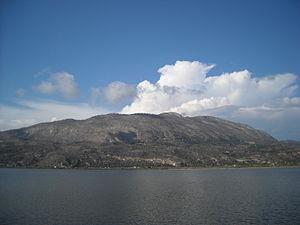
Le mont Lapithas est une montagne située dans le Sud de l'Élide, dans l’Ouest du Péloponnèse, en Grèce.